Parindra

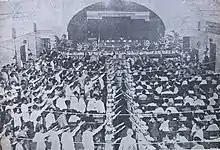
Perindra second congress, Bandung, 1939

Parindra had a youth 'scout organization', "Soerja Wirawan", which used a version of Roman salute, similar to the Nazi salute, with the arm in a straight line. As early as 1937, members began using this salute, which was called "groot saluut", "saluut terhormat" or great salute. Newspaper articles from the period 1935-42 remarked on Parindra’s bizarre practice, but it was only officially banned in 1941, as colonial authorities became increasingly uneasy about the prospects of a Japanese invasion. In 1941, Mohammad Husni Thamrin died, five days after he was put under house arrest by the Dutch colonial authorities after being suspected for supplying information to the Japanese. As Jan Anne Jonkman, president of the Volksraad from 1939 until 1942, put it in his memoirs: “Thamrin was buried like a prince. The interest and sympathy of the Indonesians were overwhelming.” During his burial ceremony, with a militaristic style, Soekardjo Wirjopranoto – an influential Parindrist, march through "Soerja Wirawan" youths performing the salute, which is allegedly a name with Pro-Japanese tendencies. Although Parindra maintained that the party “did not adopt [the salute] out of a particular sympathy for Hitler and his Nazis.”